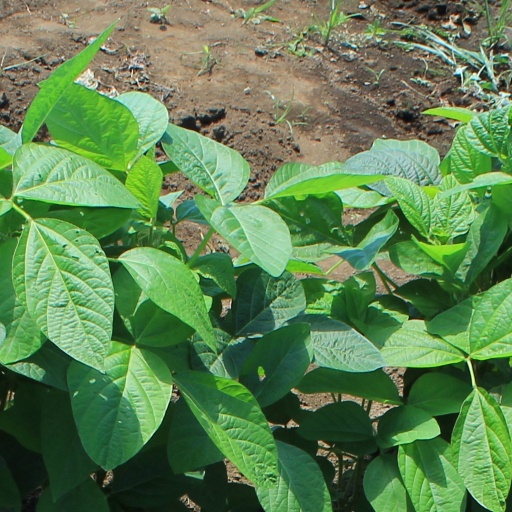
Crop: soybean